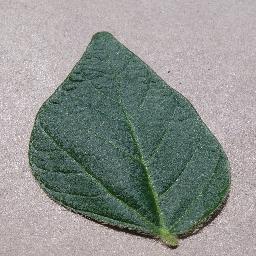
Label: Soybean___healthy